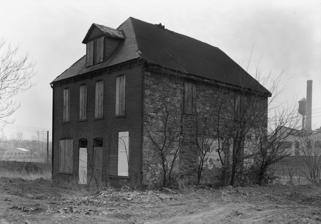
Building: Cookes House
Country: United States of America
Year built: 1761
Historic house in Pennsylvania, United States United States historic place Cookes House U.S. National Register of Historic Places Cookes House, November 1962 Show map of Pennsylvania Show map of the United States Location 438–440 Cookes House Ln., York, Pennsylvania Coordinates 39°57′18″N 76°44′9″W / 39.95500°N 76.73583°W / 39.95500; -76.73583 Area 0.1 acres (0.040 ha) Built 1761 Architectural style Georgian, Germanic and Provincial NRHP reference No. 72001182 Added to NRHP October 5, 1972 Cookes House , also known as Tom Paine's House, is a historic home located at York, Pennsylvania , York County, Pennsylvania .  It was built in 1761, and is a two-story, Germanic and Provincial Georgian influenced stone dwelling.  About 1800, it was converted to a double house.  It is the third oldest building in York, after the Gen. Horatio Gates House and Golden Plough Tavern .  It is believed to have been the home of Thomas Paine (1737–1809), while the Second Continental Congress convened in York, September 30, 1777, to June 27, 1778. It was added to the National Register of Historic Places in 1972. York Mayor-Elect, current City Council Chairman, and Lower Susquehanna Riverkeeper, Michael Helfrich , currently resides as the sole occupant. References